Giorgione

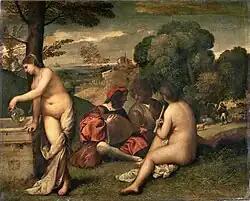
"Pastoral Concert". Louvre, Paris. A work that the museum now attributes to Titian, c. 1509.

Attributions of work by Giorgione's hand dates from soon after his death, when some of his paintings were completed by other artists, and his considerable reputation also led to very early erroneous claims of attribution. The vast bulk of documentation for paintings in this period relates to large commissions for Church or government; the small domestic panels that make up the bulk of Giorgione's oeuvre are always far less likely to be recorded. Other artists continued to work in his style for some years, and probably by the mid-century deliberately deceptive work had started.